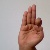
The image shows a hand gesture representing the letter 'F' in Indian Sign Language.